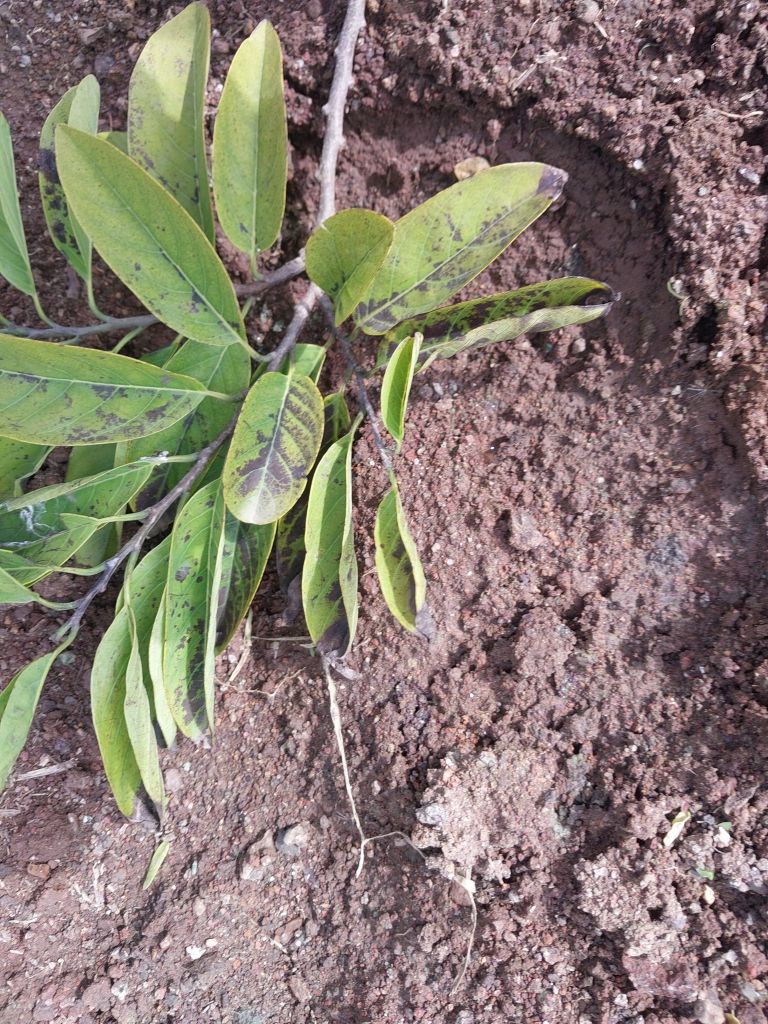
Disease label: Leaf spot on Leaves